County of Gorizia

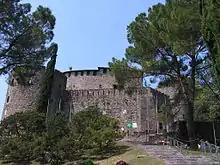
Gorizia Castle

After Count Meinhard III had died in 1258, his sons at first ruled jointly until in 1271 they divided their heritage: While the elder Meinhard IV took the comital Tyrolean lands west of the Puster Valley, his brother Albert retained the Meinhardiner ancestral lands around Lienz and Gorizia. After his death, the County of Gorizia was again partitioned among his sons into the "inner county" at Gorizia, ruled by Henry III, and the "outer county" around Lienz und Albert II. When Count Henry III was assassinated in 1323, the Gorizia lands were shattered into four countries. The Counts of Gorizia temporarily controlled the Italian March of Treviso ("Marca Trevigiana") and the remains of the Istrian march around Pazin ("Mitterburg"), which Count Albert III of Görz bequeathed to the House of Habsburg in 1365.